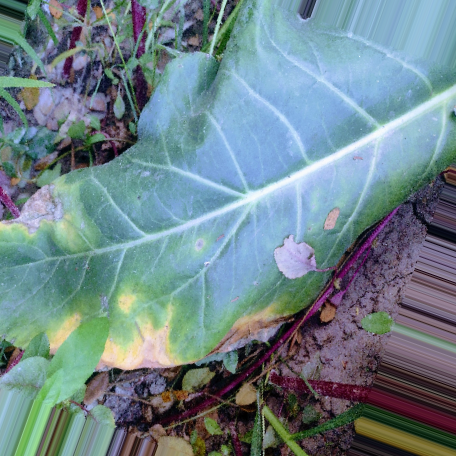
Label: Downy Mildew